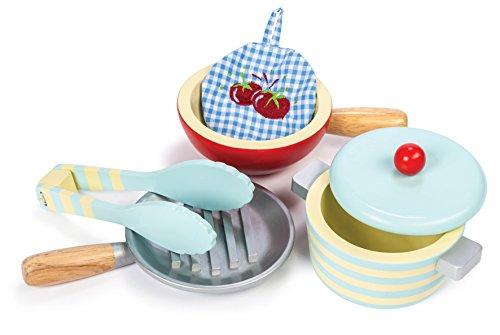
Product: Le Toy Van Honeybake Wooden Pots & Pans Set Premium Wooden Toys for Kids Ages 3 Years & Up
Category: Toys & Games | Dress Up & Pretend Play | Pretend Play | Kitchen Toys | Cookware
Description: PART OF HONEYBAKE COLLECTION - designed to build confidence, creativity, and social skills through fun, imaginative role play, Le Toy Van Honeybake toys encourage kids to get into a character and act out real life scenarios, learning through their play.
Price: $34.95
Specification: ProductDimensions:9.2x6.1x4.5inches|ItemWeight:1.63pounds|ShippingWeight:1.63pounds(Viewshippingratesandpolicies)|ASIN:B00IWCQ6PQ|Itemmodelnumber:TV301|Manufacturerrecommendedage:3yearsandup